Colyton Grammar School

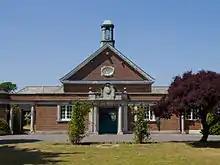
Front of Colyton Grammar School, 2013

On 1 January 2011, Devon County Council ceased to maintain the school. The school became one of the Coalition Government's Academies. Colyton Grammar School Academy Trust, an exempt charity and company limited by guarantee, assumed responsibility for this state-funded independent school.